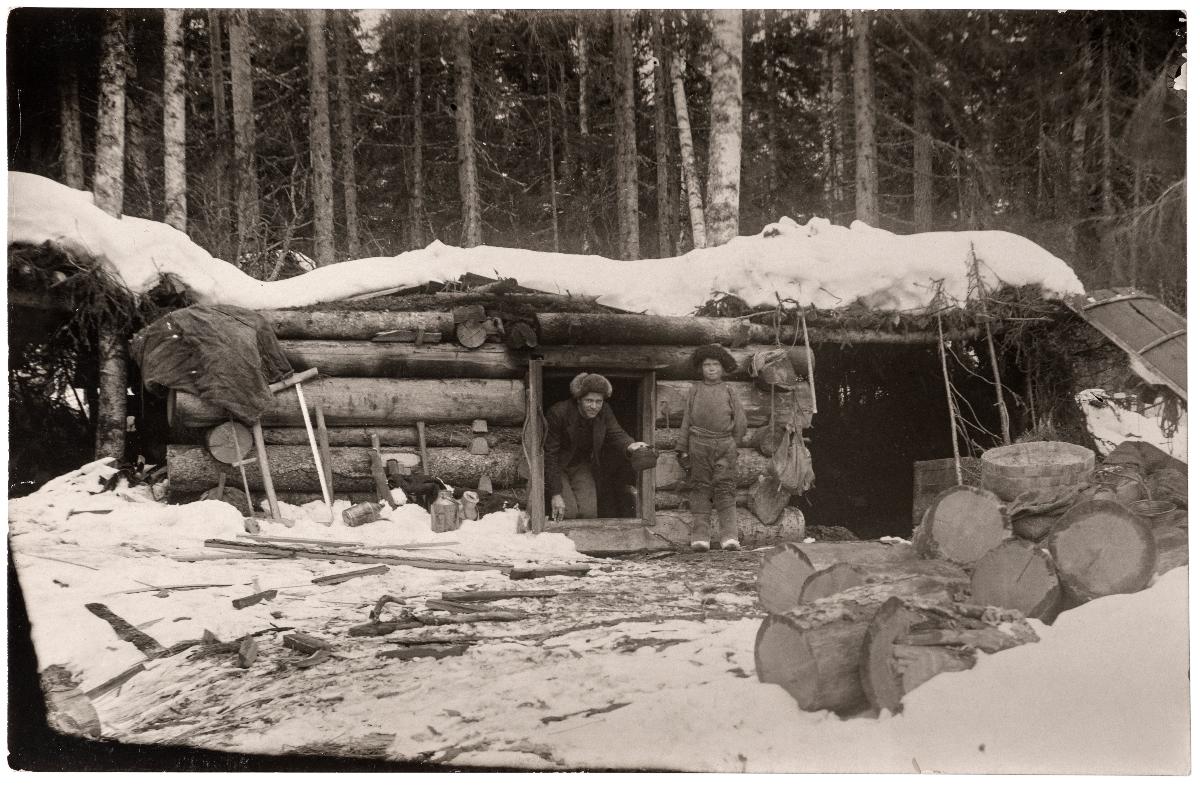
Tukkikämppä Suojärvellä
Lumberjacks' cabin at Suojärvi
sisällön kuvaus: Tukkikämppä Suojärvellä vuonna 1924. content description: Lumberjacks' cabin at Suojärvi in 1924.
Kuvaaja: Salomaa, R.  J., kuvaaja
Vuosi: 1924
Paikka: Suomi, Suomi nyk. Venäjä, Raja-Karjala, Suojärvi
Aiheet: metsätalous; metsät; metsätyö; puutavara; kämpät; tukkilaiset; rakennukset; ulkokuva; talvi; forestry; forests; forest work; timber; bunkhouses; log floaters; logging; timber harvesting; wood; forest; luberjacks; buildings; skogsbruk; skogar; skogsarbete; trävaror; timmerkojor; timmerflottare; byggnader